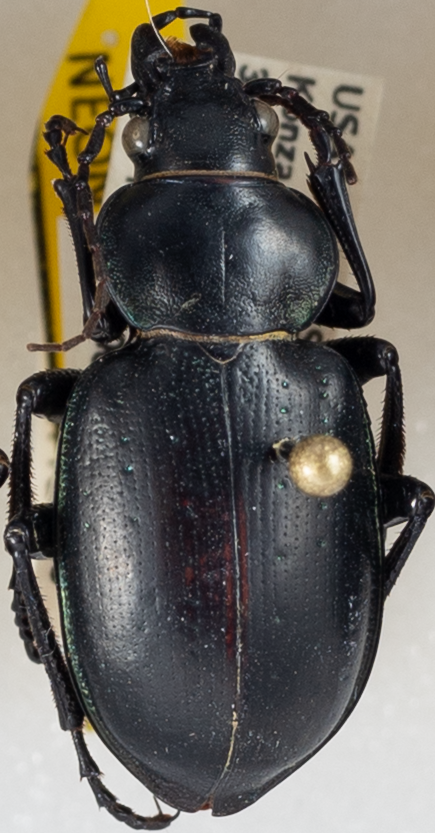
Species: Calosoma affine
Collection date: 2021-09-15
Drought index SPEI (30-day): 0.39
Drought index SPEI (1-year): -0.24
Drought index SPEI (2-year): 0.072